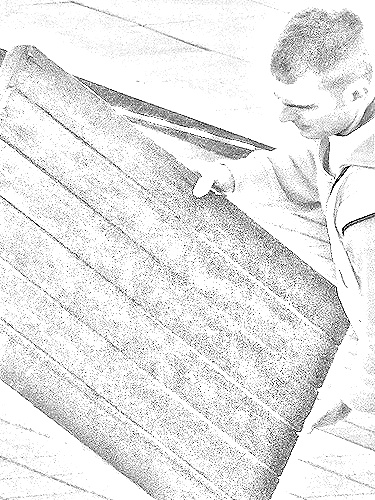
Portrait style: Sketch Portrait